Cyclone Kyarr

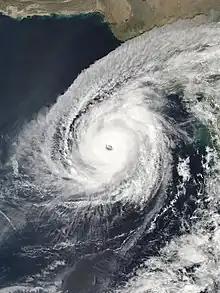
Kyarr near peak intensity on October 27

Super Cyclonic Storm Kyarr was an extremely powerful tropical cyclone that became the first super cyclonic storm in the North Indian Ocean since Gonu in 2007. It was also the second strongest tropical cyclone in the Arabian Sea and one of the most intense tropical cyclones in North Indian Ocean history. The seventh depression, fifth named cyclone, and the first, and only Super Cyclonic Storm of the annual season, Kyarr developed from a low-pressure system near the Equator. The system organized itself and intensified to a tropical storm on October 24 2019 as it moved eastwards. The storm underwent rapid intensification and reached Super Cyclonic Storm status on October 27, as it turned westward. On that same day, Kyarr peaked as a Super Cyclonic Storm, with maximum 3-minute sustained winds of 240 km/h (150 mph), maximum 1-minute sustained winds of 250 km/h (155 mph), and a minimum central pressure of , making the system a high-end Category 4-equivalent tropical cyclone. Afterward, Kyarr gradually began to weaken, while curving westward, and then turning to the southwest. On October 31, Kyarr weakened into a Deep Depression, before turning southward on November 2, passing just to the west of Socotra. Kyarr degenerated into a remnant low later that day, before dissipating on November 3, just off the coast of Somalia.